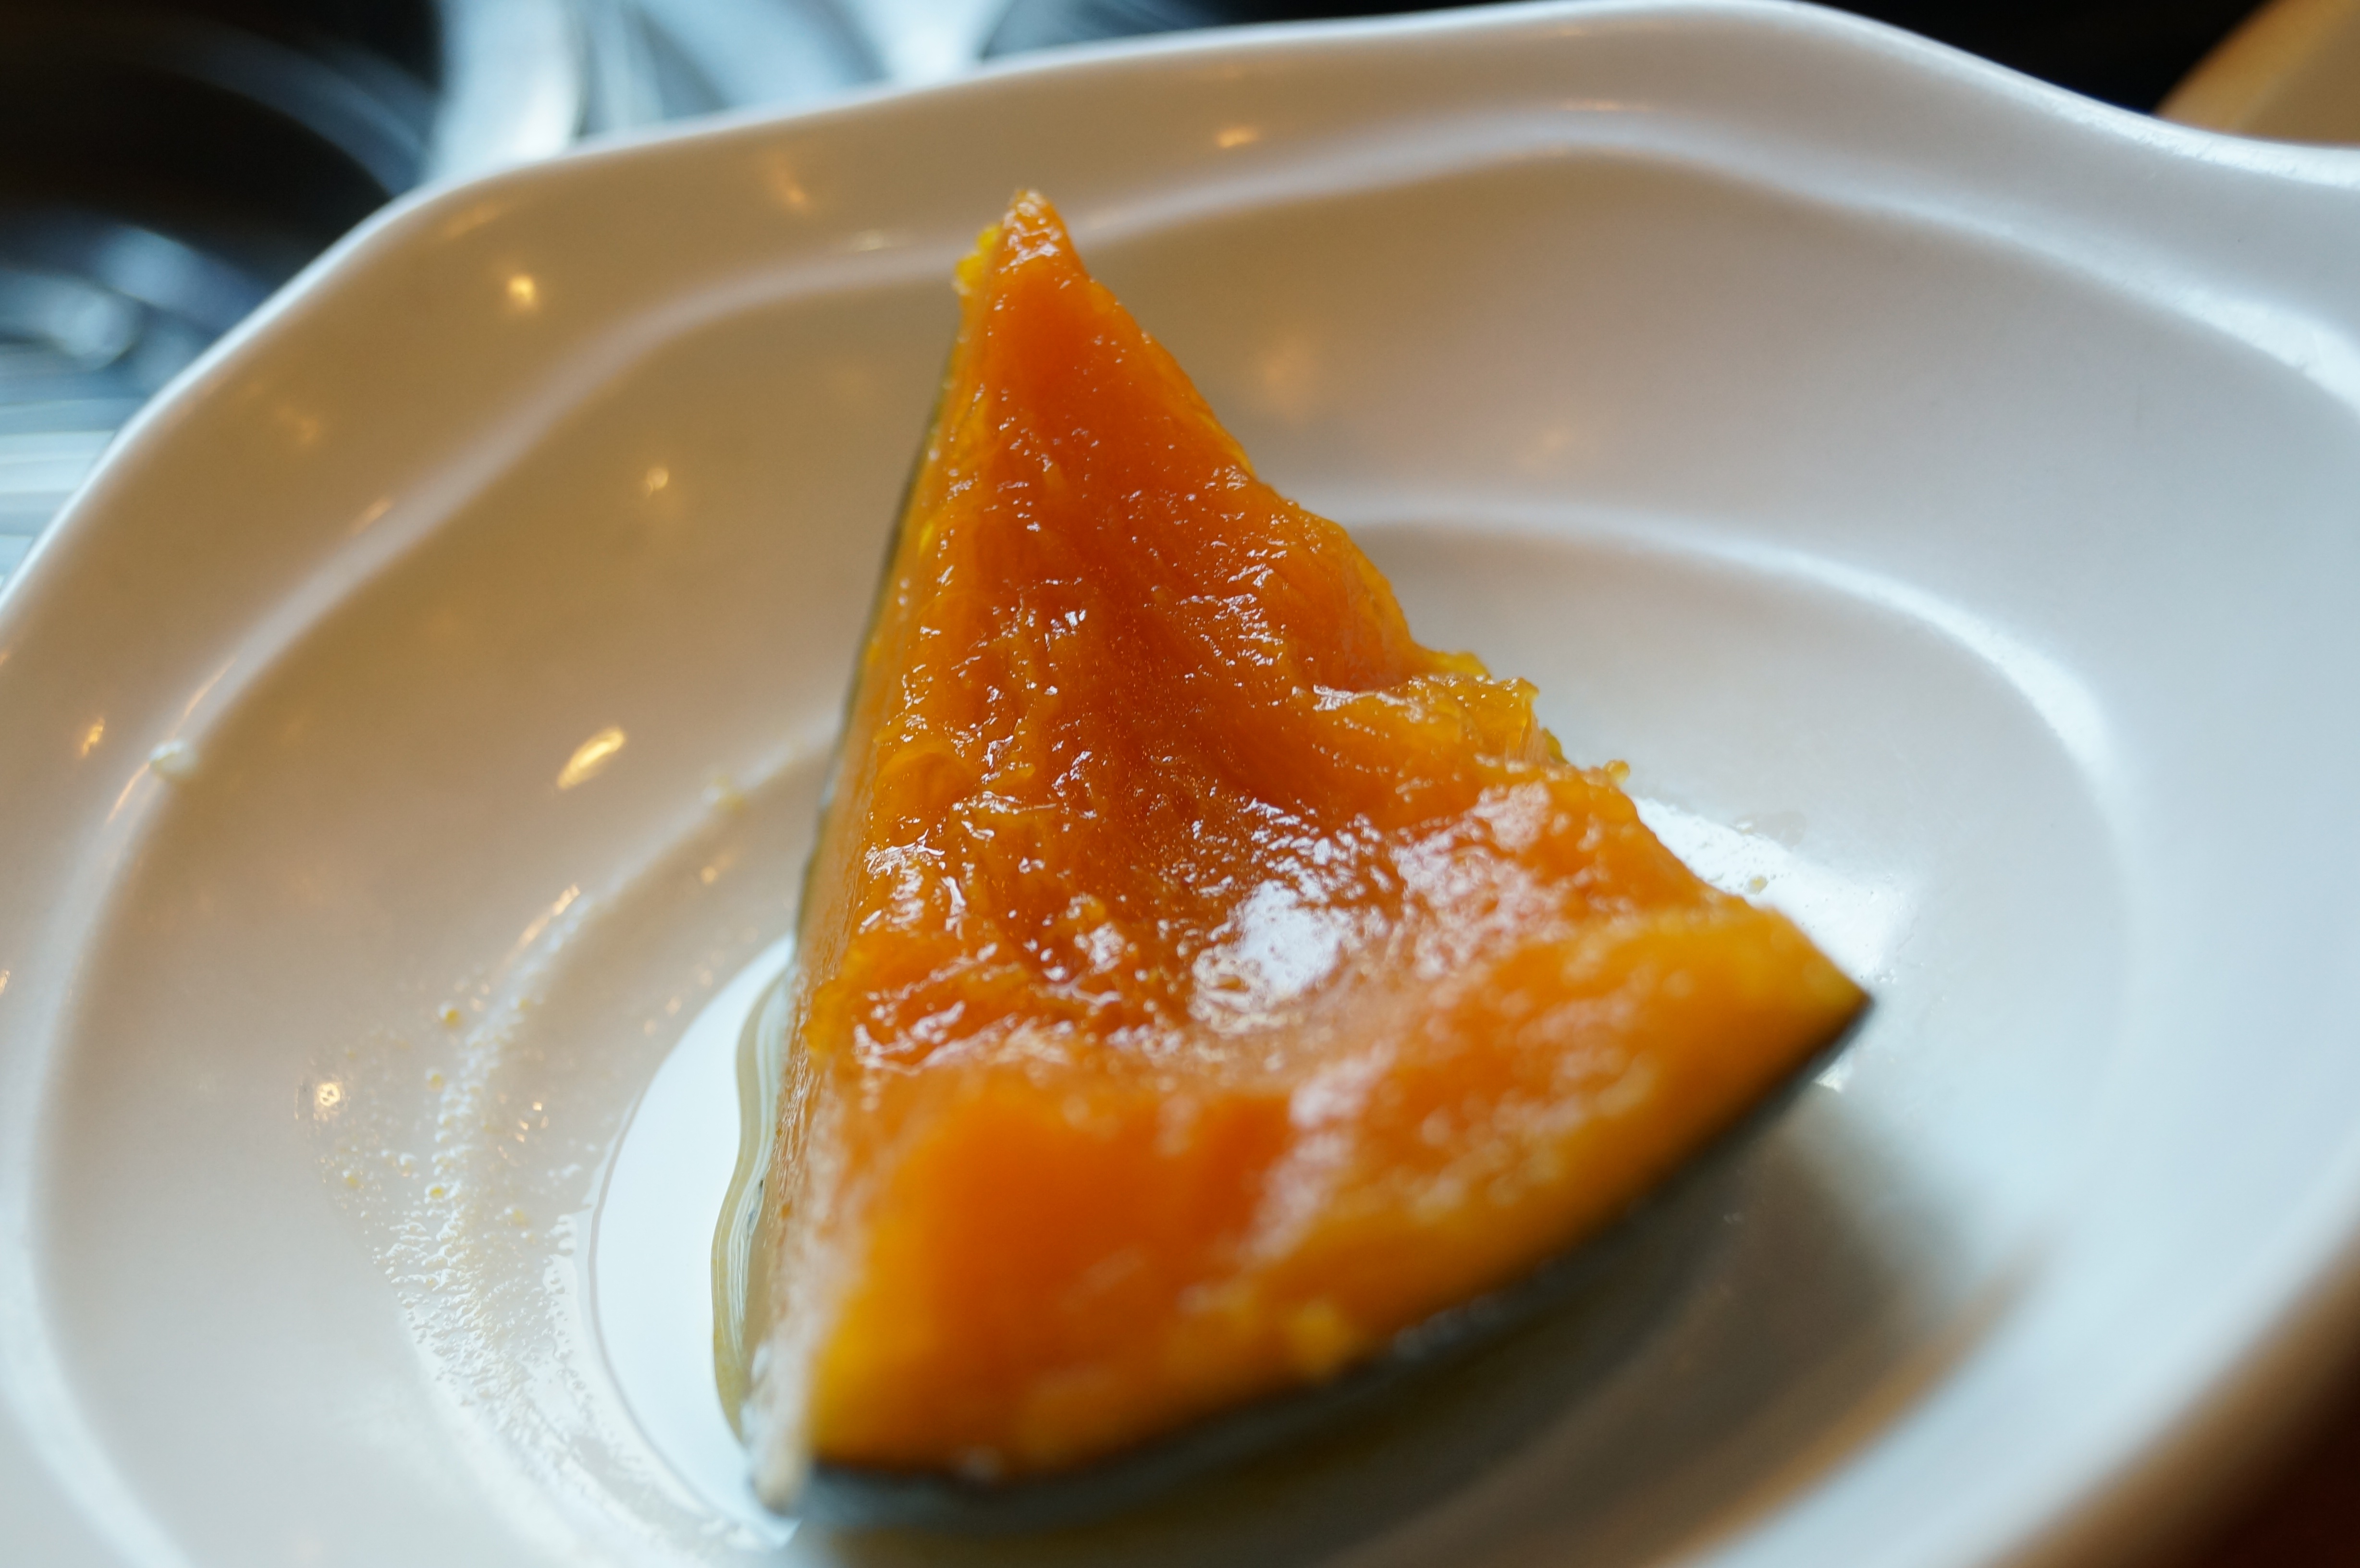
plant, fruit, orange, dish, meal, food, produce, pumpkin, breakfast, dessert, cuisine, asian food, calabaza, zucchini, flowering plant, sweet pumpkin, chinese food, land plant